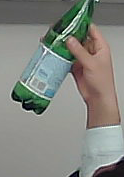
Product: sanpellegrino_water